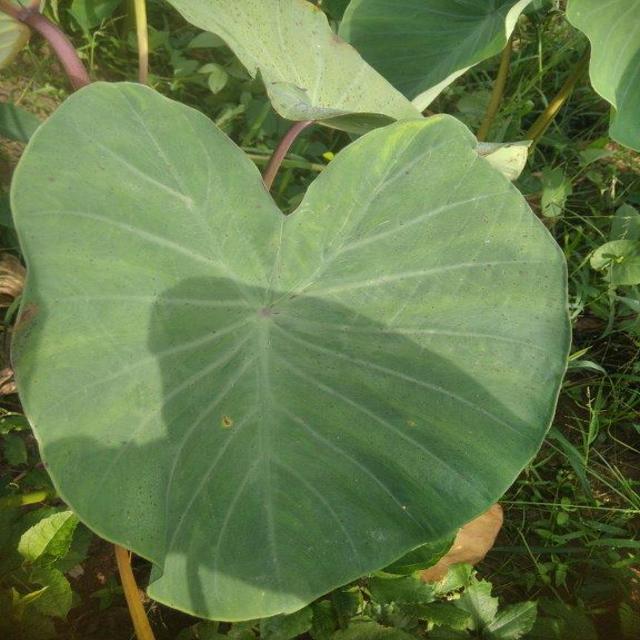
Label: Healthy